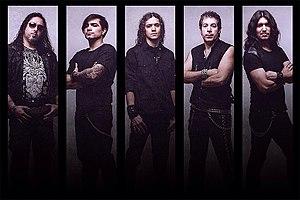
Arpeghy est un groupe de rock argentin. Il est formé en 2001 par Diego Solis, mais ne commence officiellement ses activités qu'en 2007 avec l'arrivée de deux anciens membres de Parte del Asunto, Sergio Rocky Maesano, et Jorge Justo.